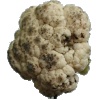
Label: Cauliflower 1